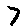
Label: 7